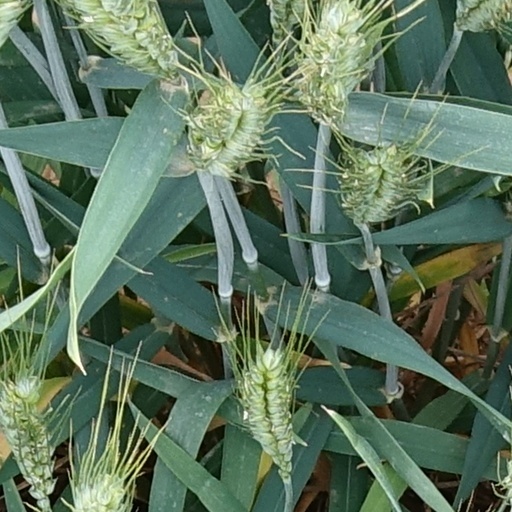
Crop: wheat